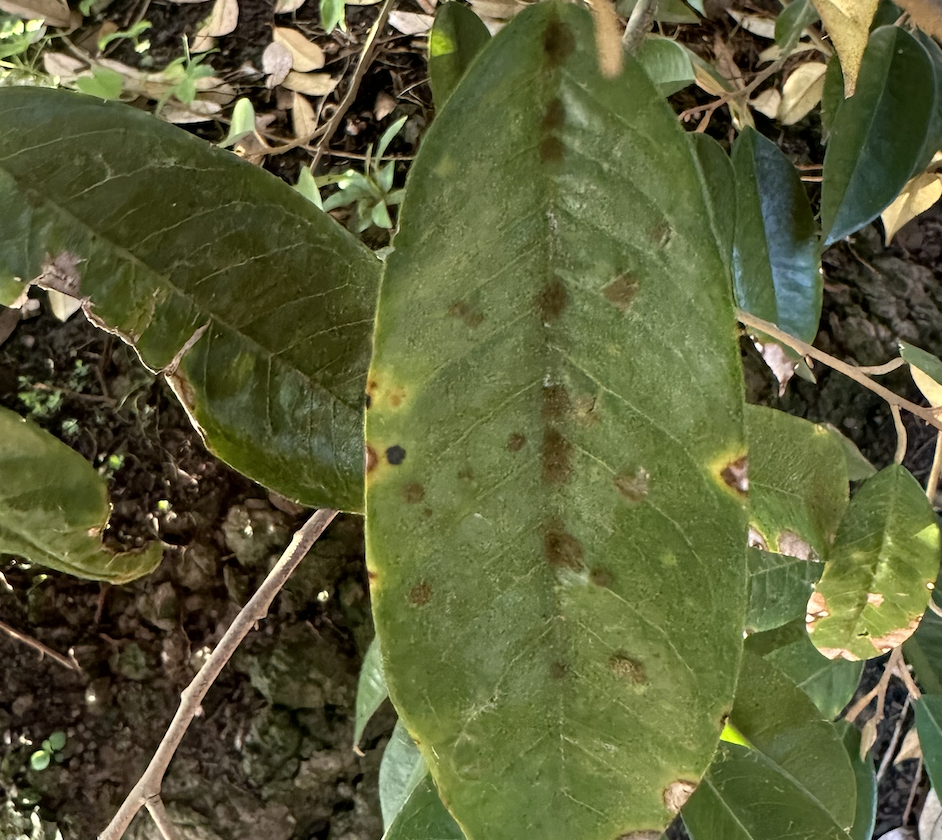
Label: stem_blight